Sissela Benn

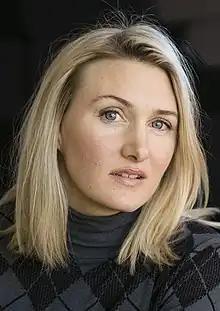

Sissela Benn (born 14 May 1980, in Malmö) is a Swedish actress and comedian. Benn has appeared in Robins, Melodifestivalen and Centralskolan.